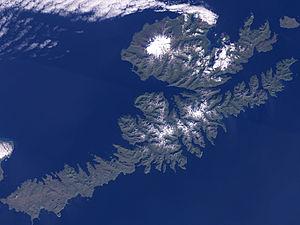
Unalaska, en aléoute Nawan-Alaxsxa, est une île de l'Alaska faisant partie des îles Aléoutiennes, considérée comme la deuxième plus grande de l'archipel par sa superficie de 2 100 km². Elle fut découverte en 1741 par Vitus Béring. La ville d'Unalaska est peuplée de 4 580 habitants d'après un recensement de 2002.